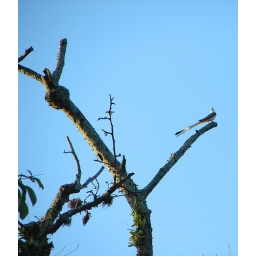
Some bird in some tree